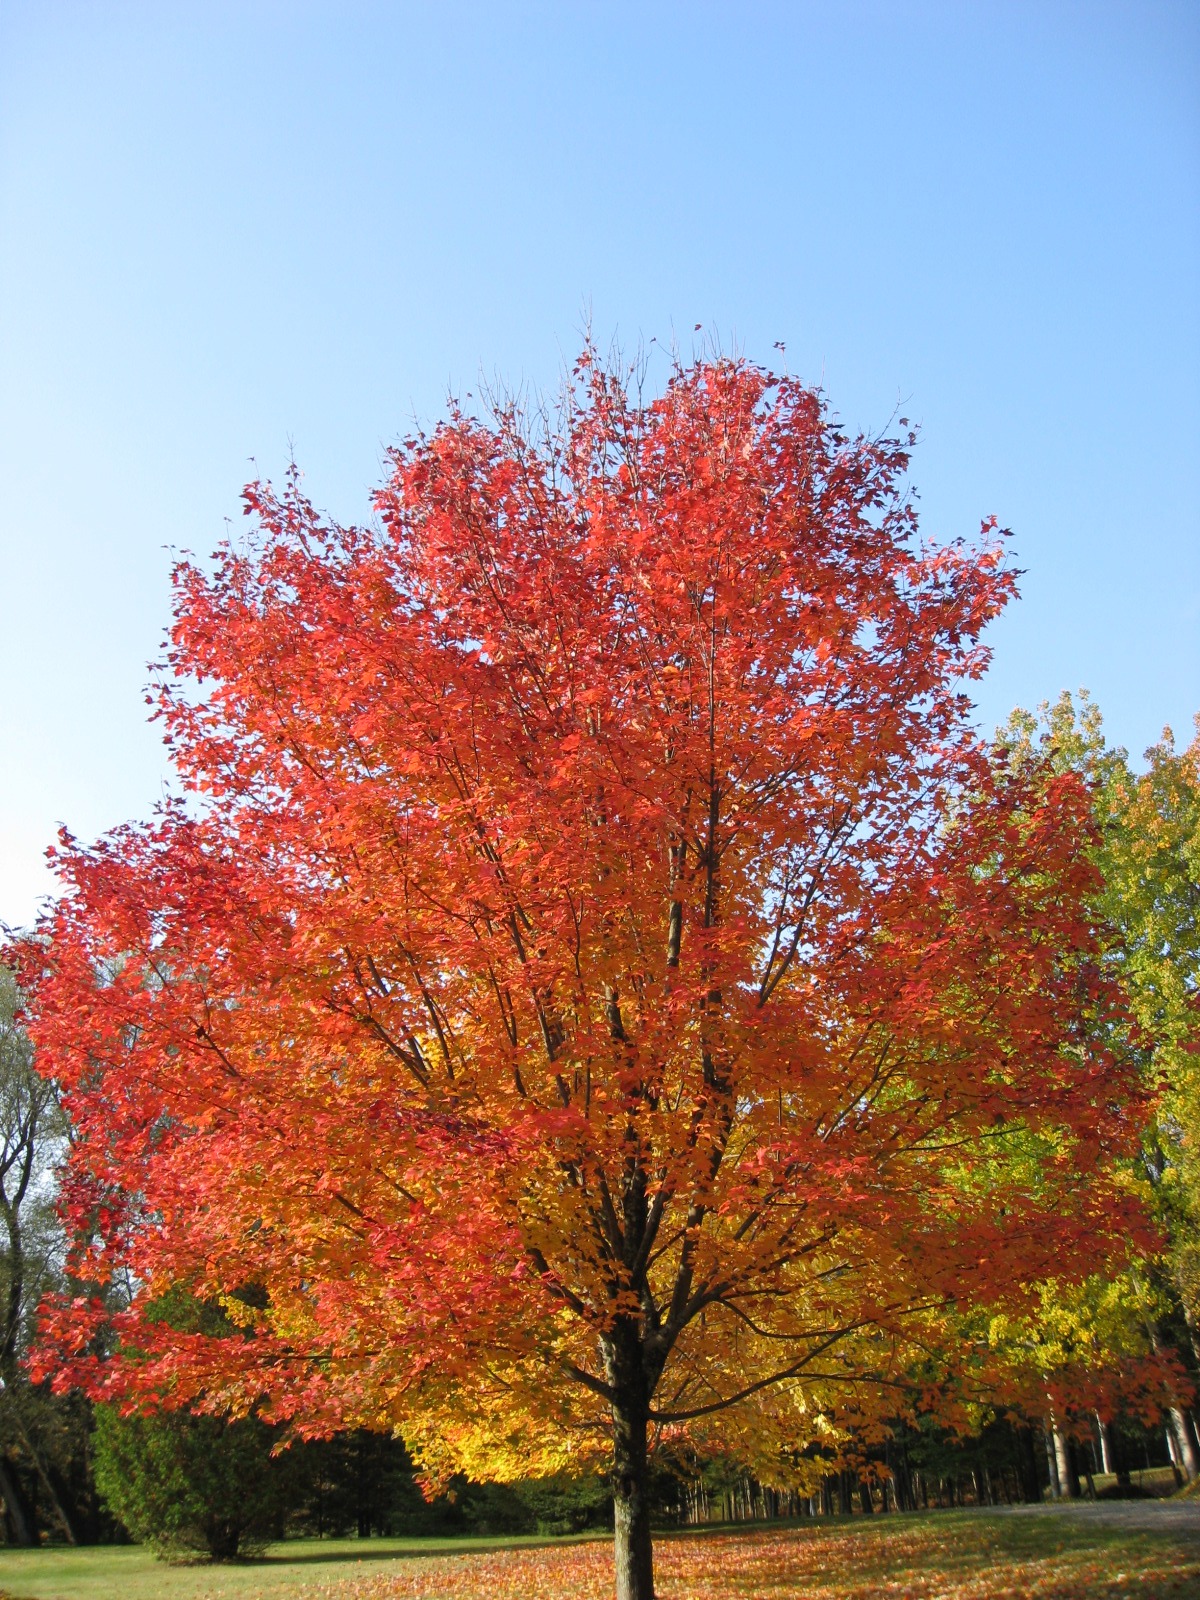
tree, plant, leaf, fall, autumn, season, maple tree, leaves, deciduous, golden autumn, flowering plant, woody plant, land plant